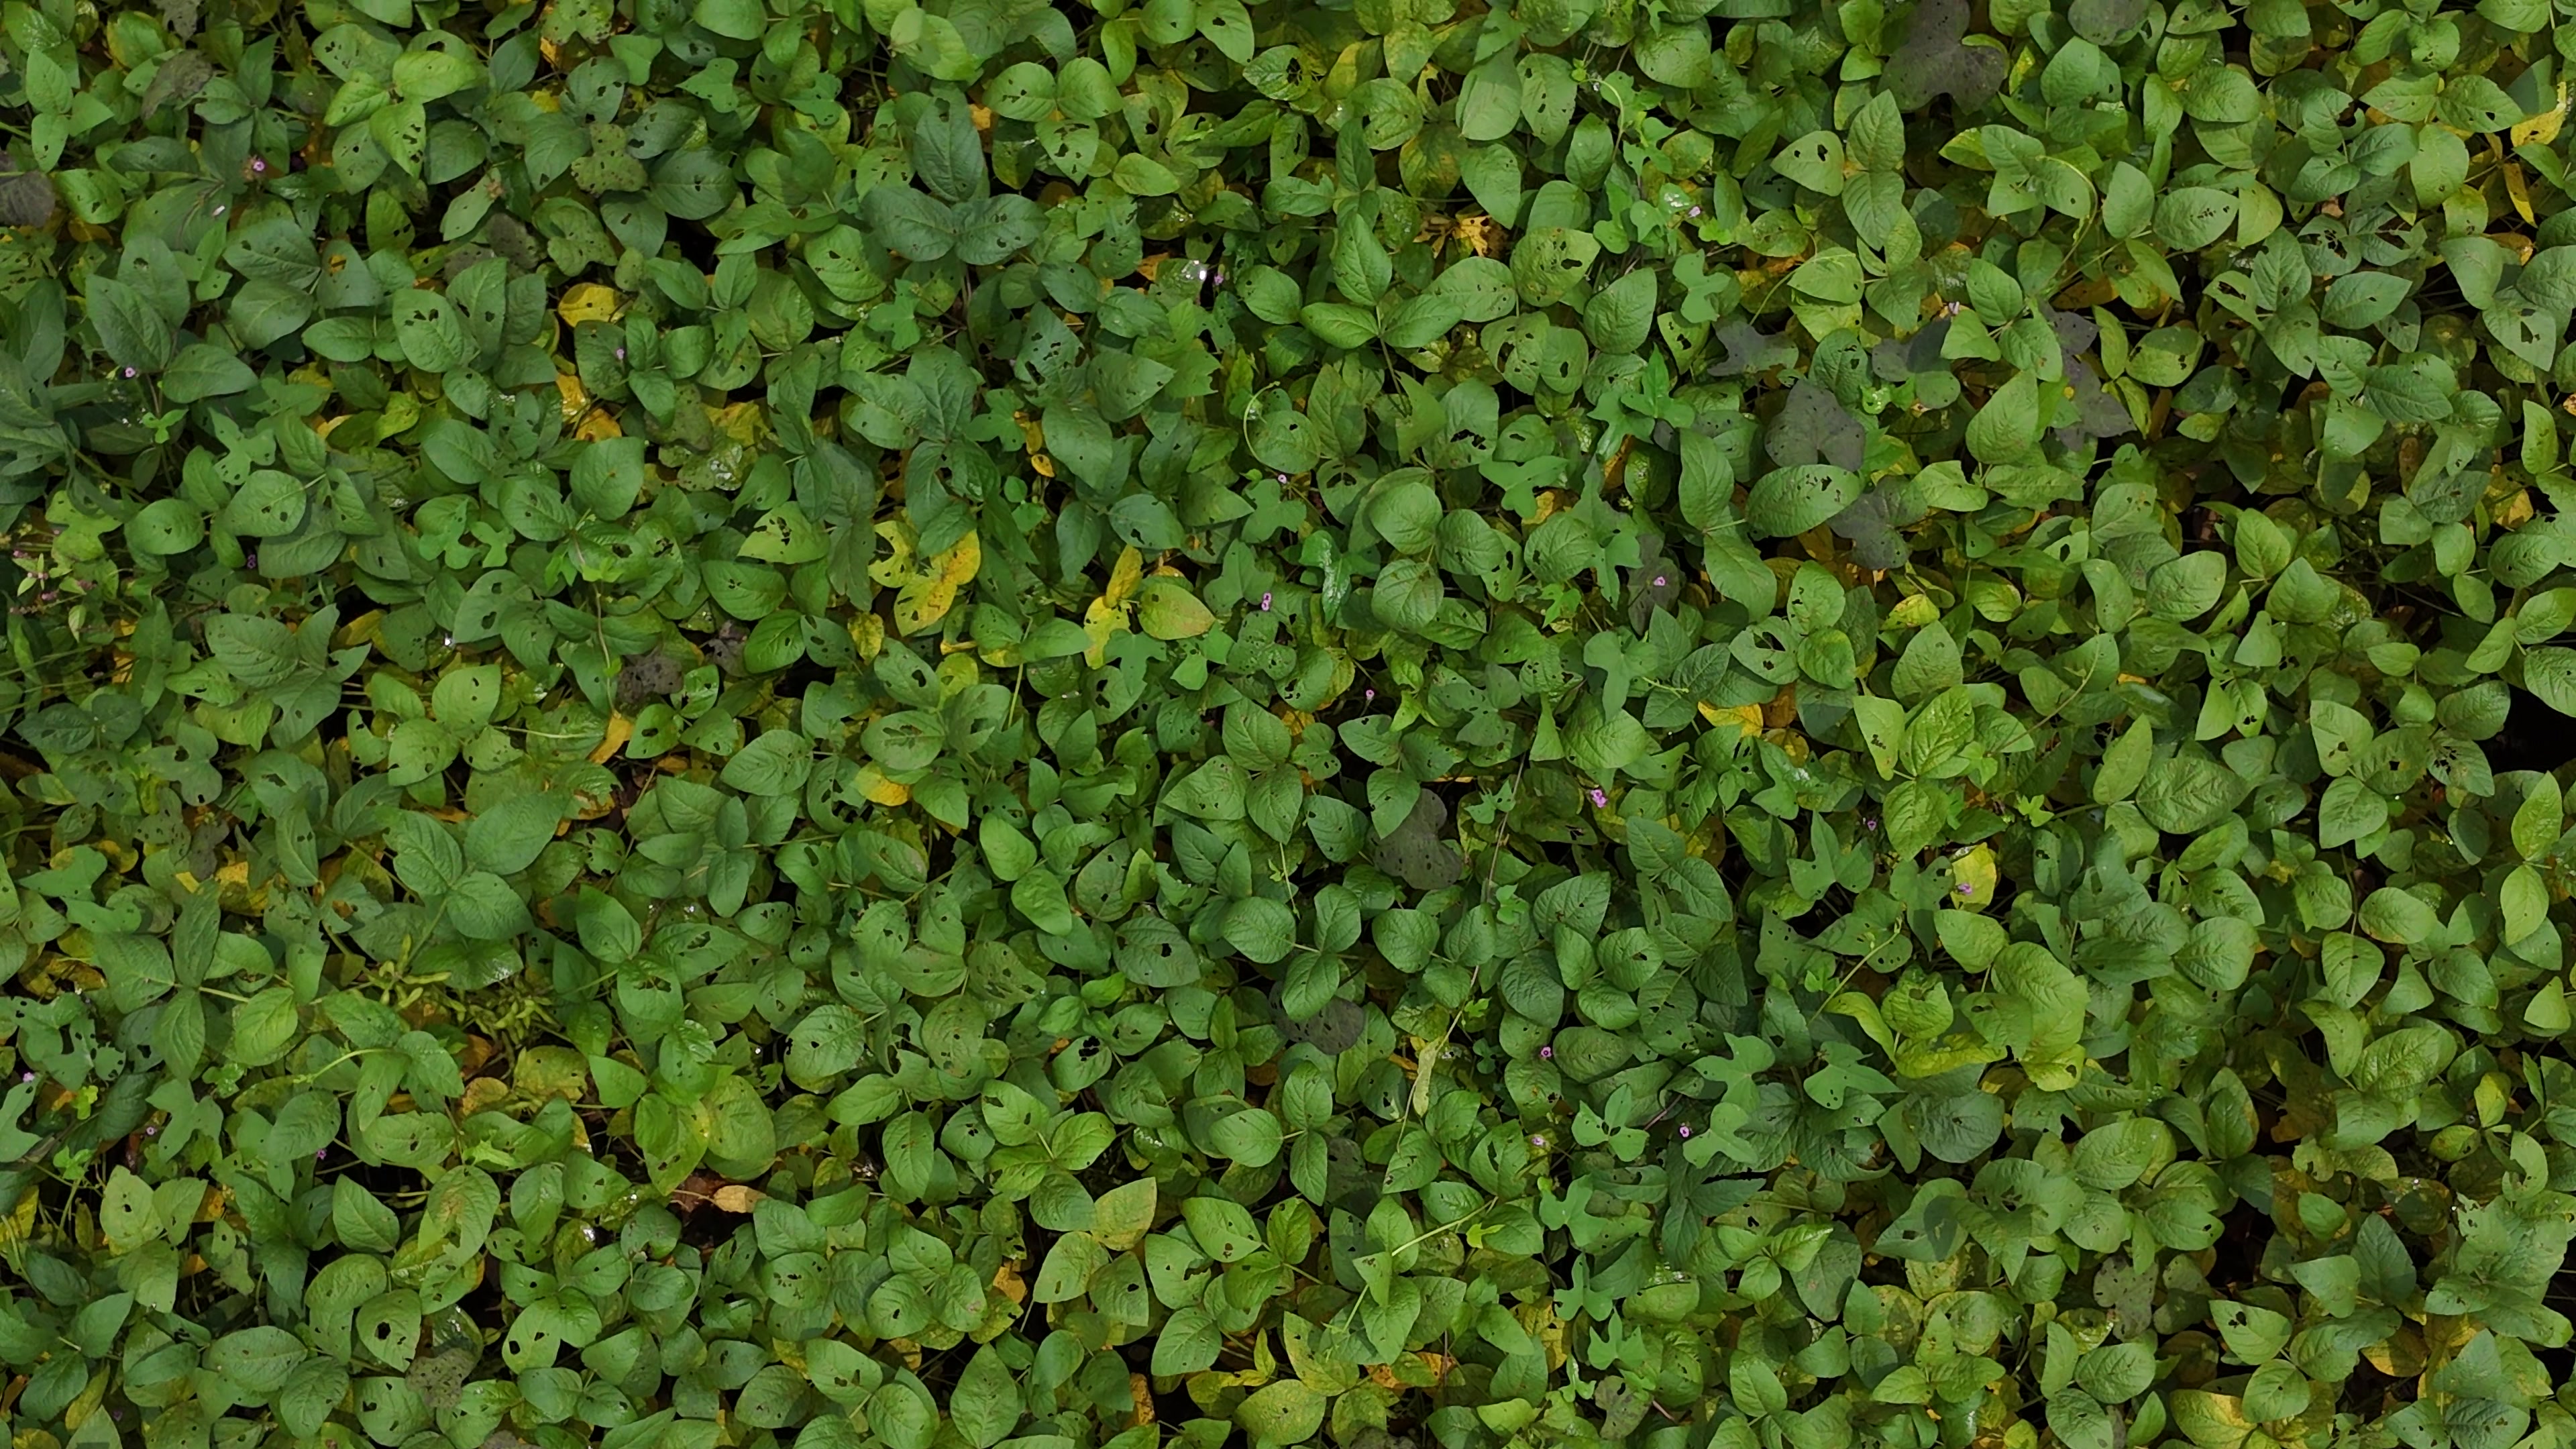
Label: Mosaic